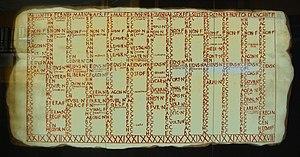
Le palais Massimo des Thermes est un palais du XIXᵉ siècle, situé à Rome, dans le quartier de Castro Pretorio, sur la Piazza dei Cinquecento, près de la gare Termini. Il doit son nom à la famille Massimo, qui en fut propriétaire, et aux thermes de Dioclétien, dont il est voisin.
Les Fasti Antiates maiores, ou Fastes d'Antium, est le nom donné par les historiens et archéologues aux fragments d'un calendrier romain, découverts à partir de 1910, puis principalement entre 1915 et 1921, à Antium, à proximité de la villa de Néron.